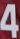
Number: 4